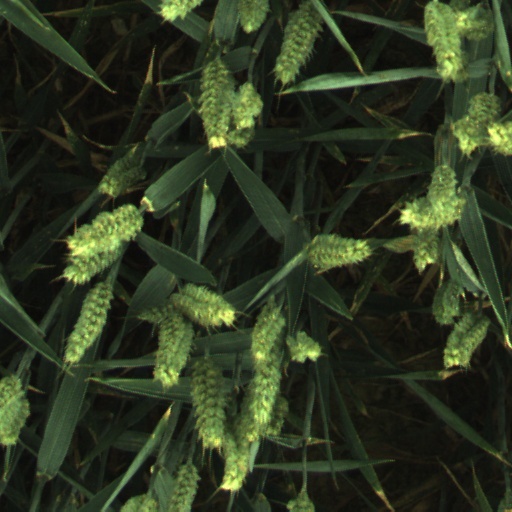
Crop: wheat